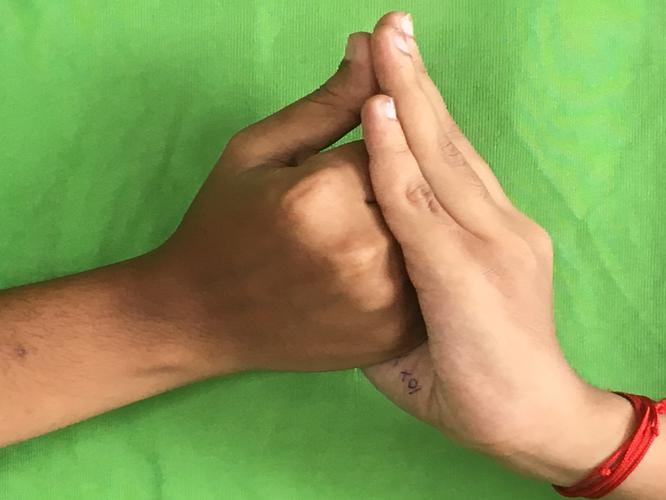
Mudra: Shanka
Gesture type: double_hand